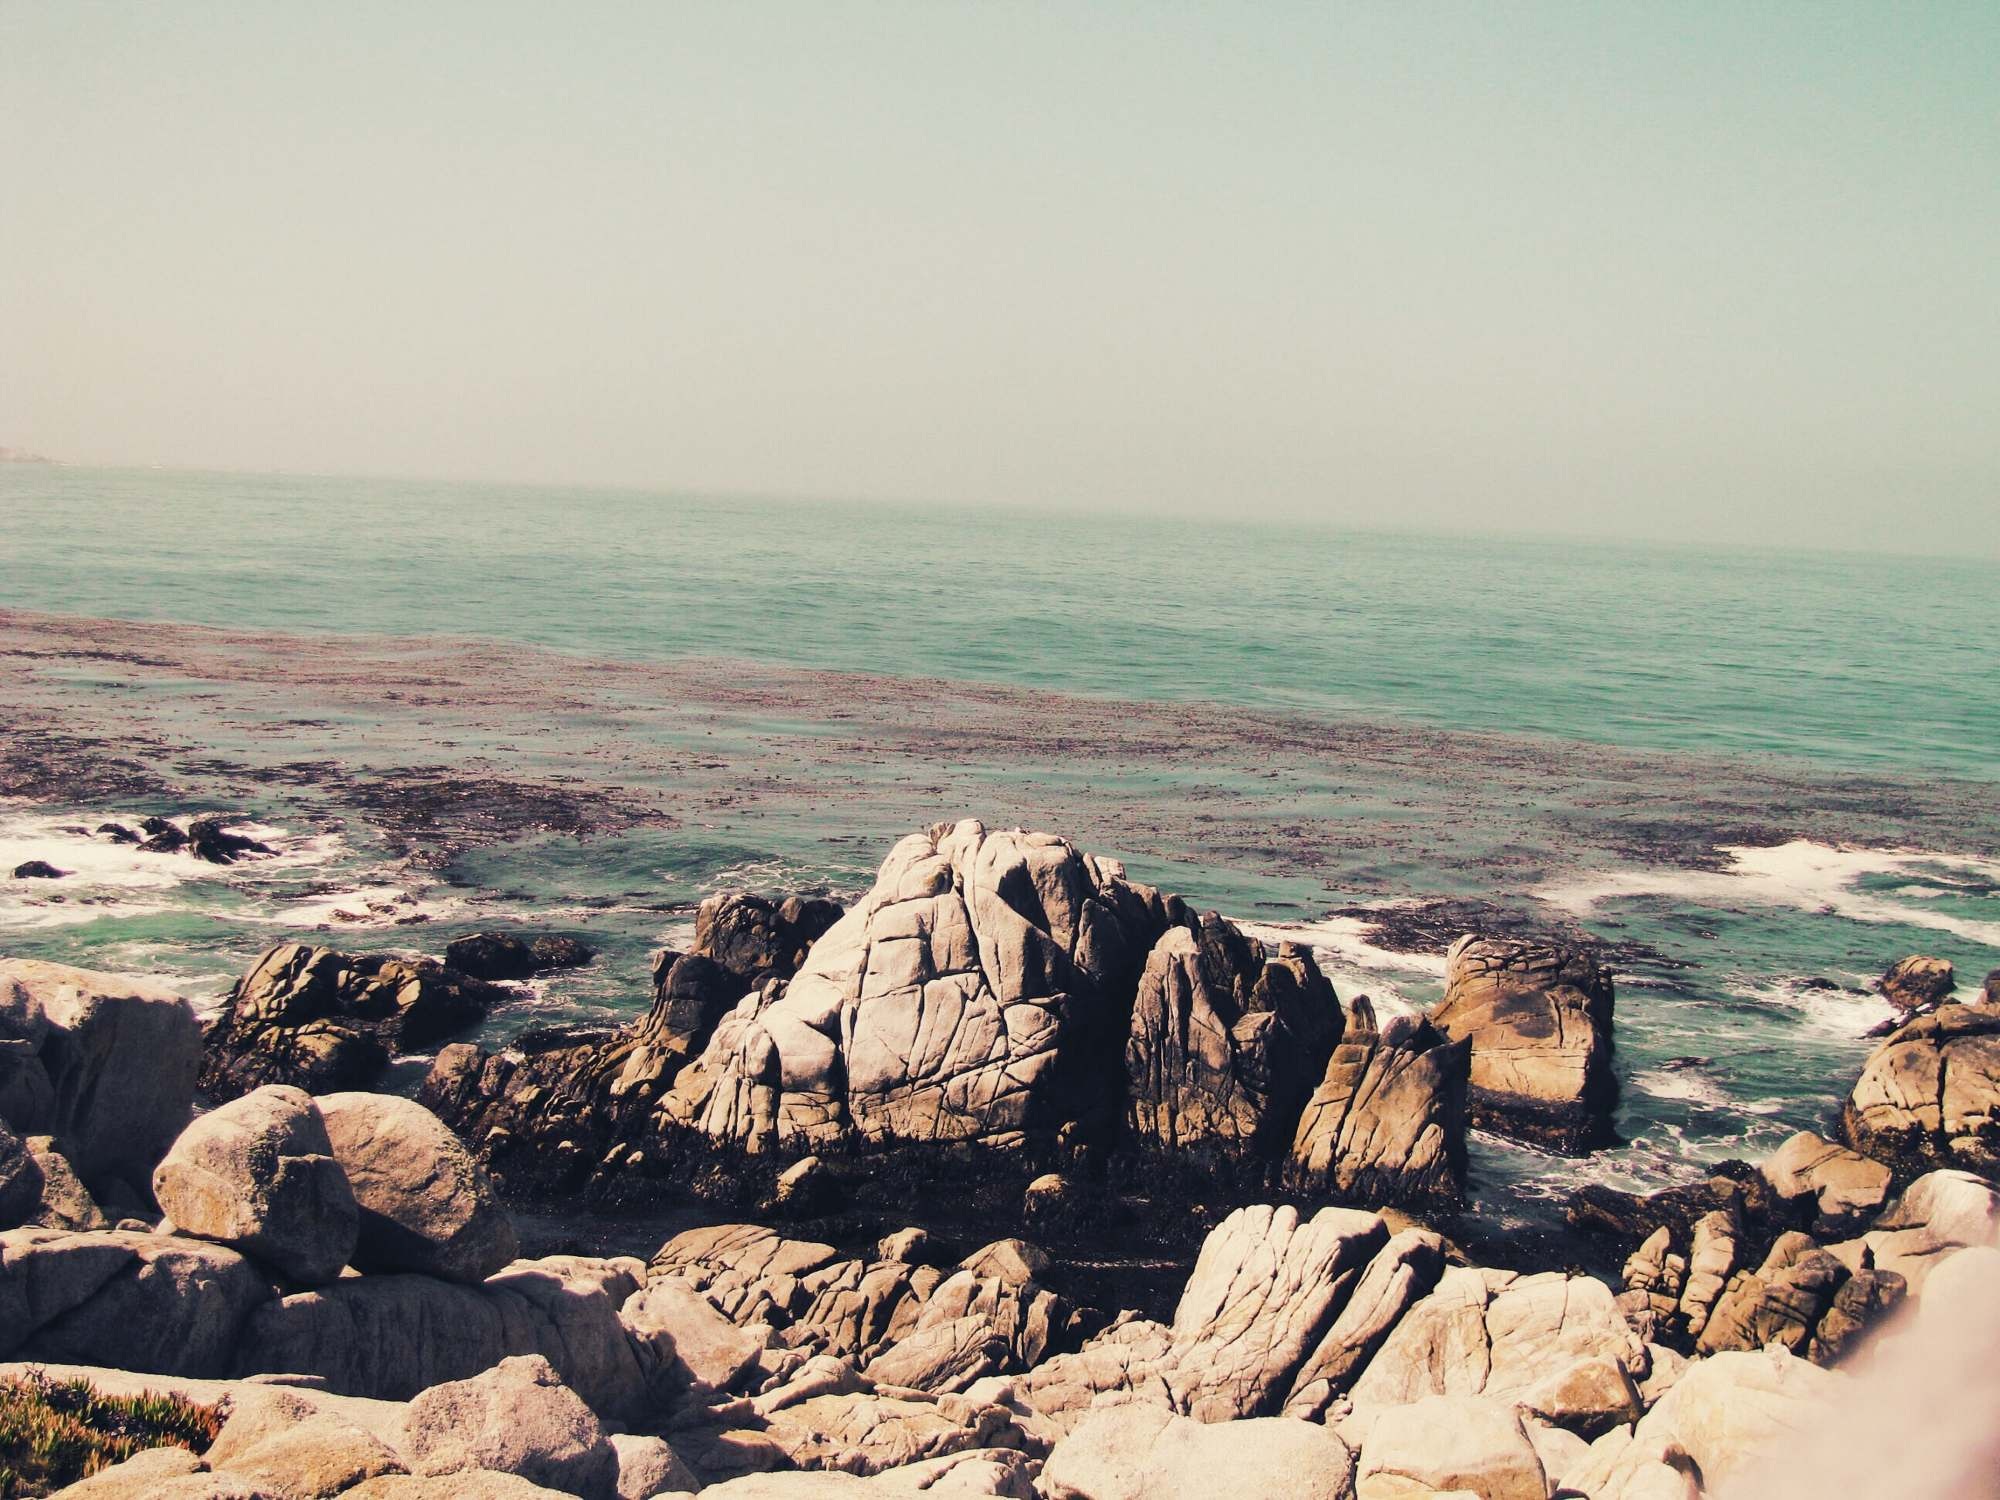
beach, landscape, sea, coast, water, nature, sand, rock, ocean, horizon, sky, shore, cliff, bay, terrain, material, body of water, rocks, geology, boulders, cape, natural environment